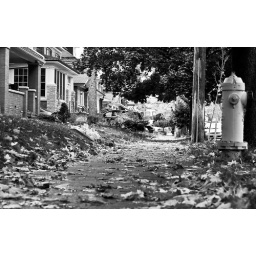
I remembered after I had posted this in colour, that they say that dogs vision is in black and white